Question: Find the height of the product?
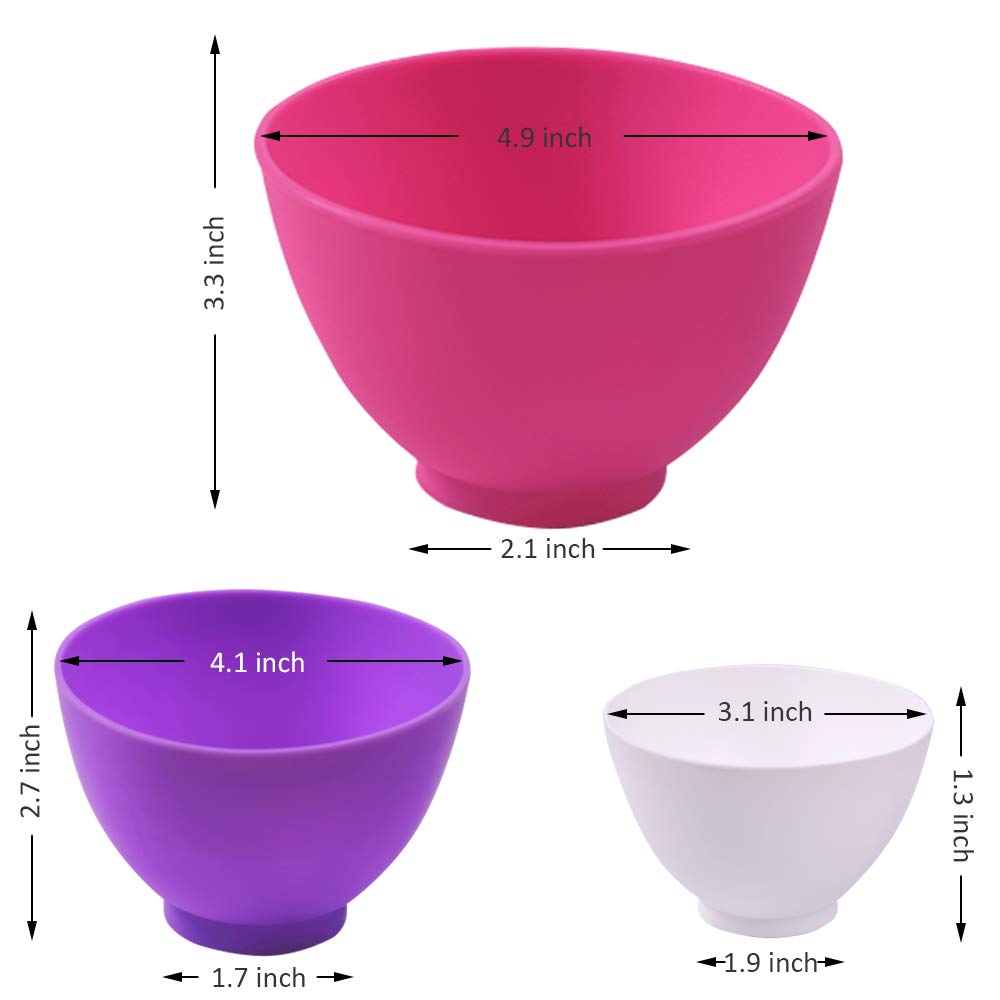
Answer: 3.3 inch